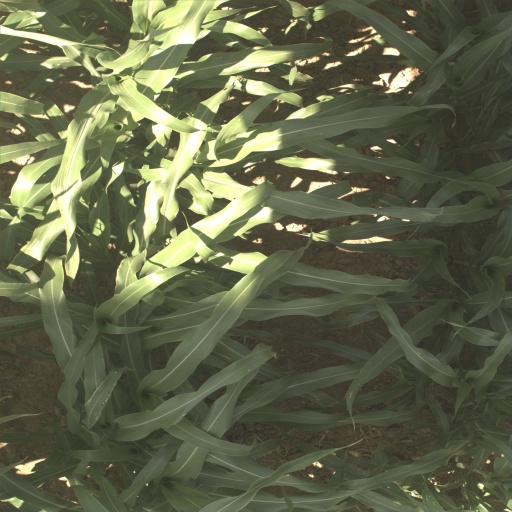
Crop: sorghum